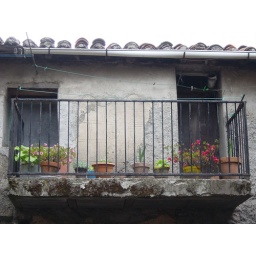
One of many in my balcony with flowers collection